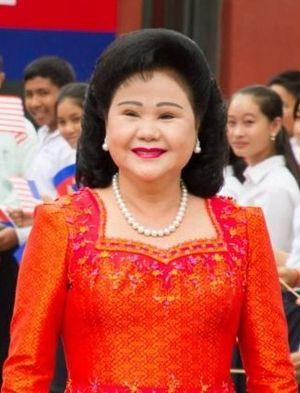
Hun Sen, né le 5 août 1952 à Peam Koh Sna, est un homme d'État cambodgien, Premier ministre à deux reprises, entre 1985 et 1993, puis depuis 1998.
Bun Rany est une travailleuse humanitaire cambodgienne, infirmière et, en tant que femme du premier ministre cambodgien Hun Sen, Première Dame du Cambodge. Elle a été vice-présidente de l'Association nationale de la Croix-Rouge cambodgienne, puis présidente depuis 1998. Elle a reçu une reconnaissance nationale et internationale ainsi que de nombreux prix pour son travail humanitaire. Elle a notamment défendu la cause des orphelins et pauvres du Cambodge ainsi que la sensibilisation au VIH/sida et la prévention. Bun Rany s'est aussi engagée sur les questions des femmes avec des efforts visant à améliorer la sécurité intérieure et l'autonomisation par le biais de l'éducation et la formation professionnelle. Son titre honorifique complet est Samdech Kittipritbandit Bun Rany Hun Sen.